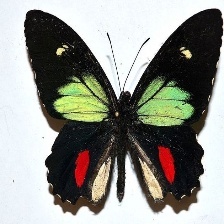
Species: GREEN CELLED CATTLEHEART